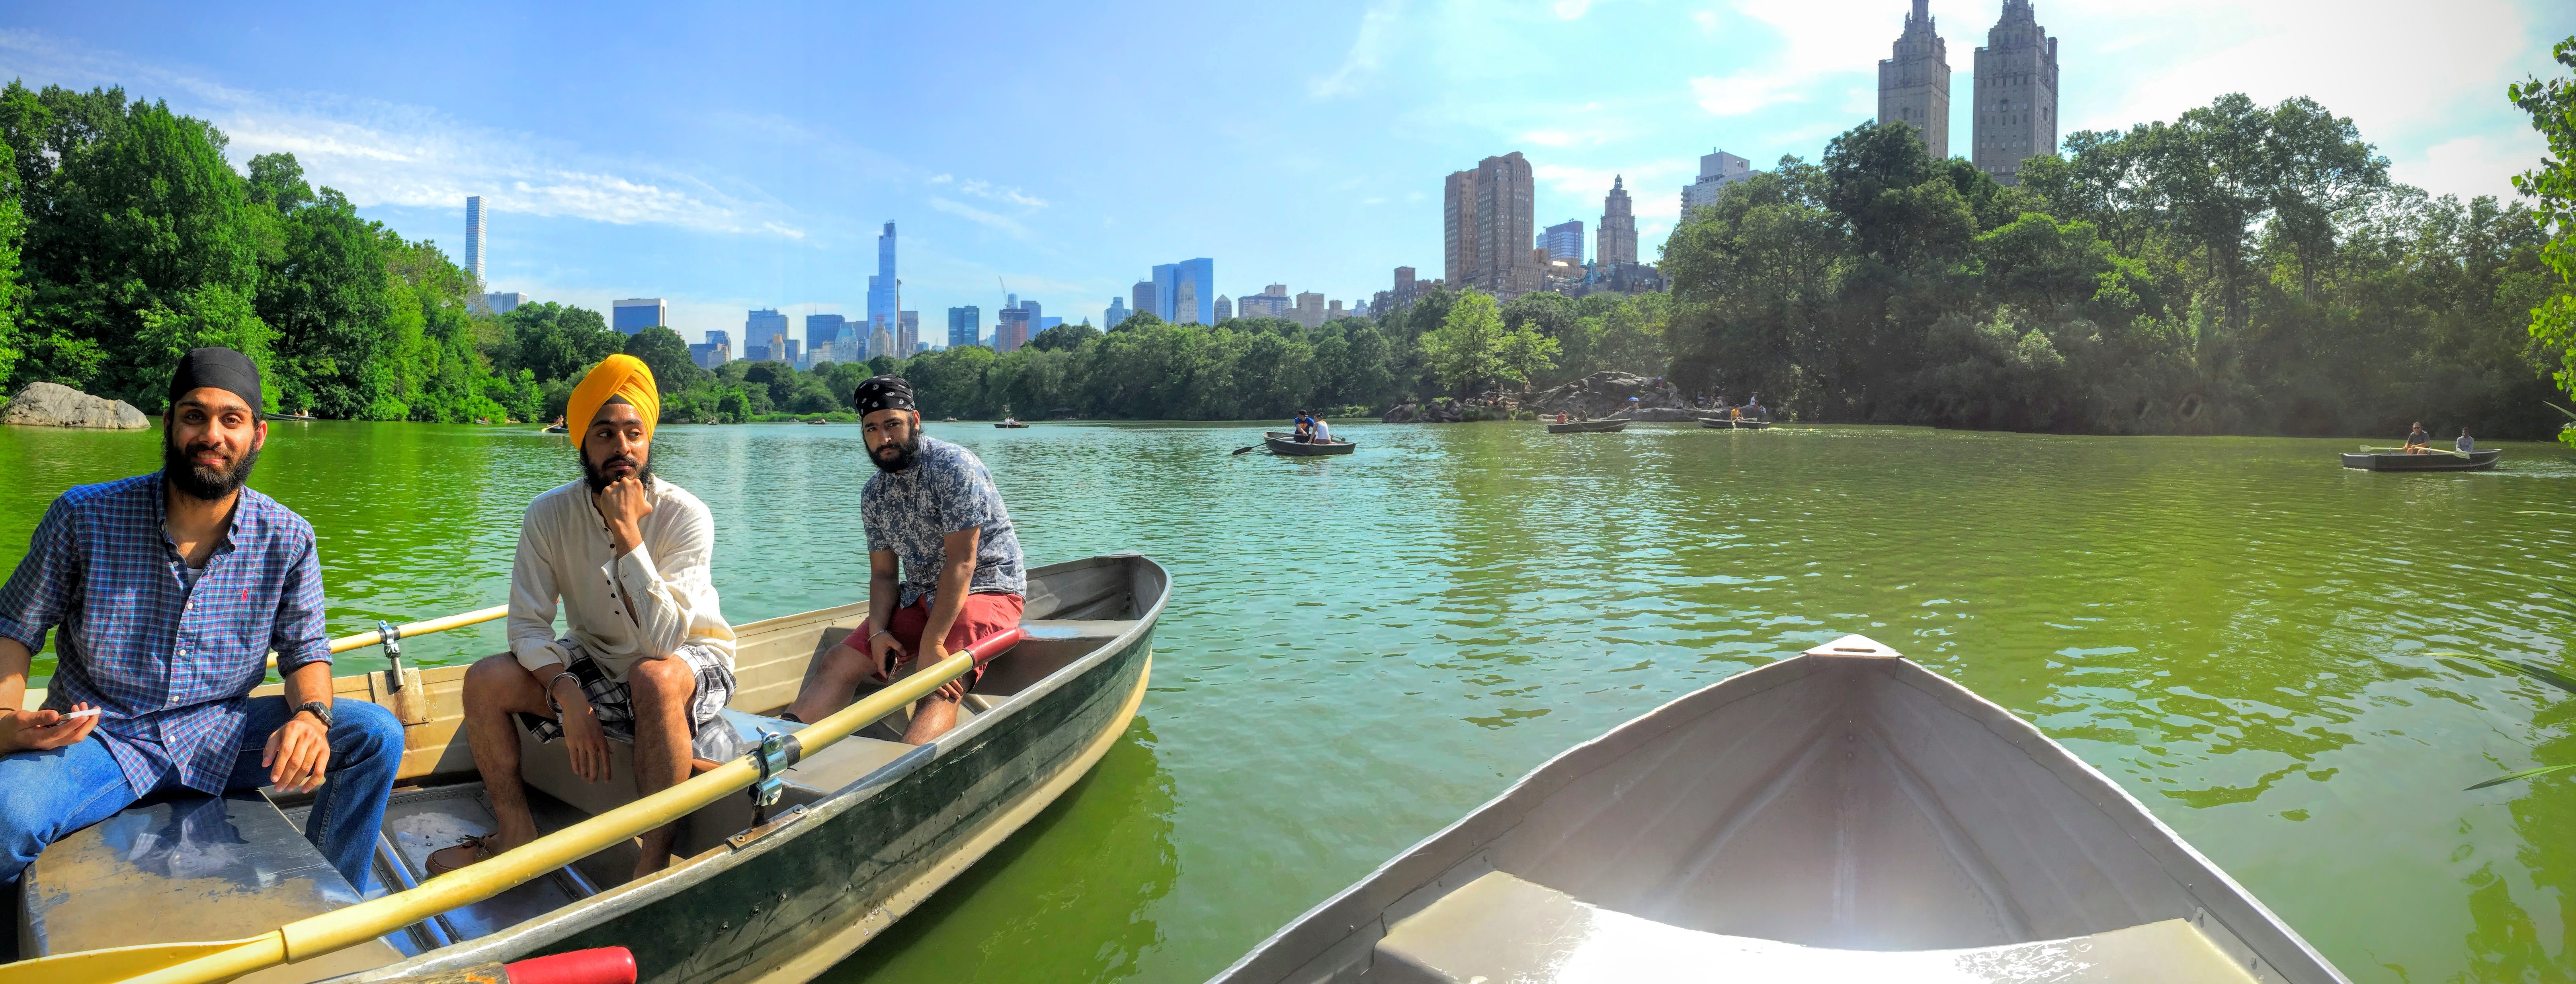
boat, river, canoe, paddle, vehicle, leisure, kayak, waterway, boating, watercraft, canoeing, watercraft rowing, bayou